The Bonny Birdy

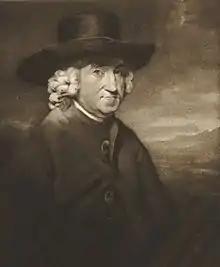
William Tytler

The ballad was written only once, in 1783 (or shortly before), from Anna Brown, by her nephew, Robert Eden Scott, and in the same year was sent by her father, prof. Thomas Gordon, to William Tytler with other 14 recorded songs (so-called "Tytler-Brown MS"). At least one author points out that the song "is not represented in England" and considers it as a "Scottish version" of the well-known English ballad "Little Musgrave".